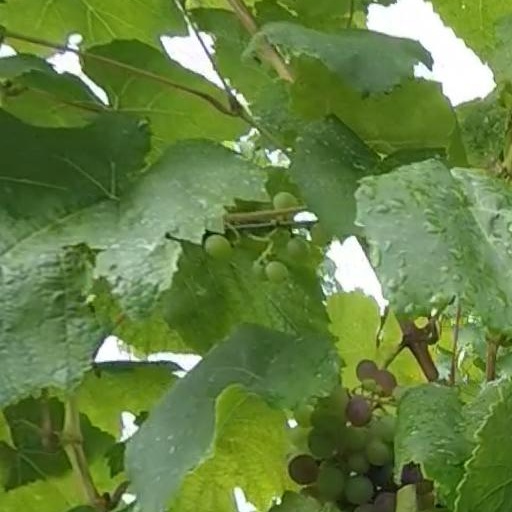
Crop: grape